Peace Center

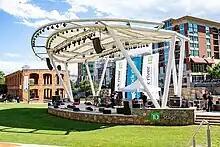
TD Stage in 2020

The TD Stage at the Peace Center (formerly the Peace Center Amphitheater) opened September 12, 2012, hosting Vince Gill. The night started with Mayor Knox White and TD executives hosting a ribbon cutting ceremony. Seating capacity is projected to be 1,400+. Patrons are able to sit along the tiered seat-walls or use blankets or lawn chairs in the open-seating areas.